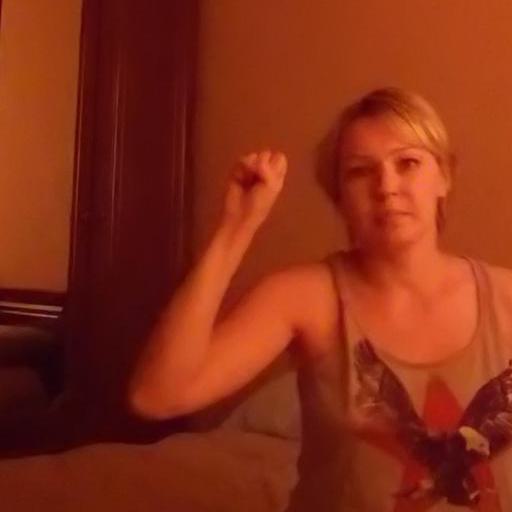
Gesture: fist